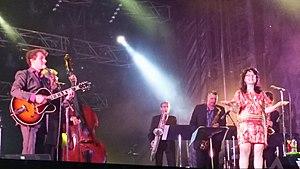
Susie Arioli, née le 19 décembre 1963 à Toronto en Ontario au Canada, est une chanteuse de jazz montréalaise. Elle est la fille de Don Arioli.